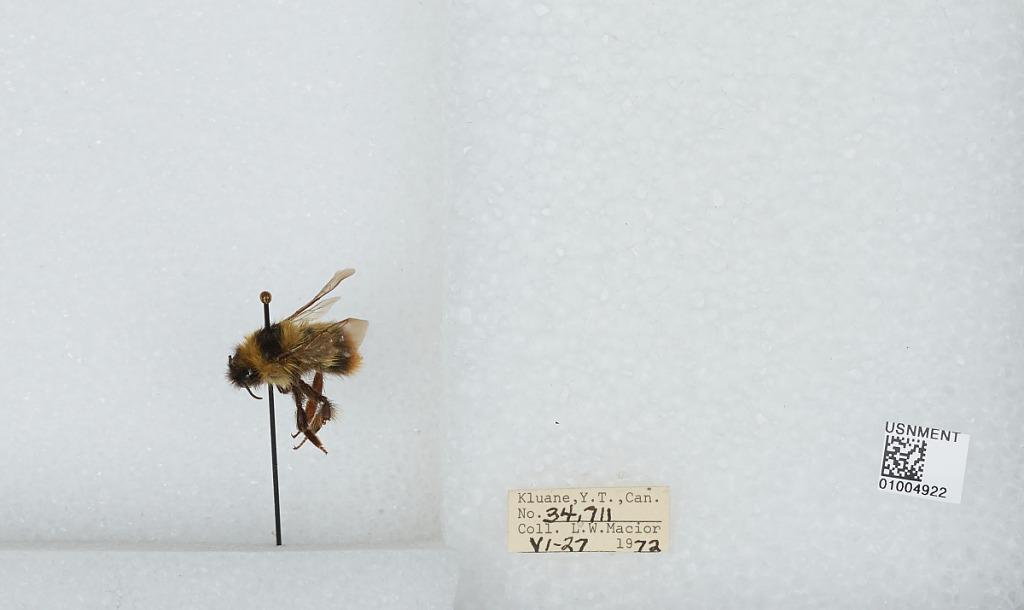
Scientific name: Bombus (Pyrobombus) frigidus Smith
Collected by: L. Macior
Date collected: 1972-6-27
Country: Canada
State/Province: Yukon Territory
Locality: Kluane
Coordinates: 60.75, -139.5